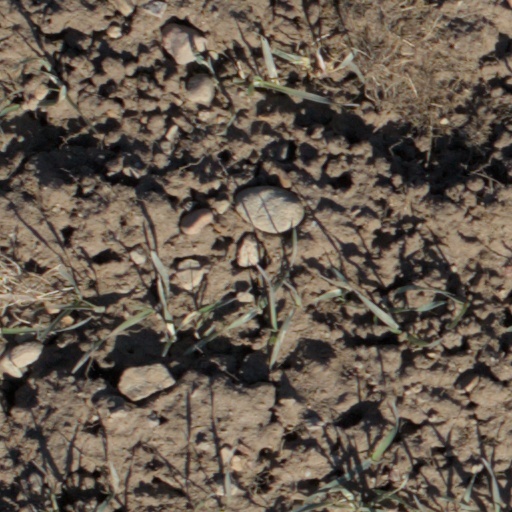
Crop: wheat